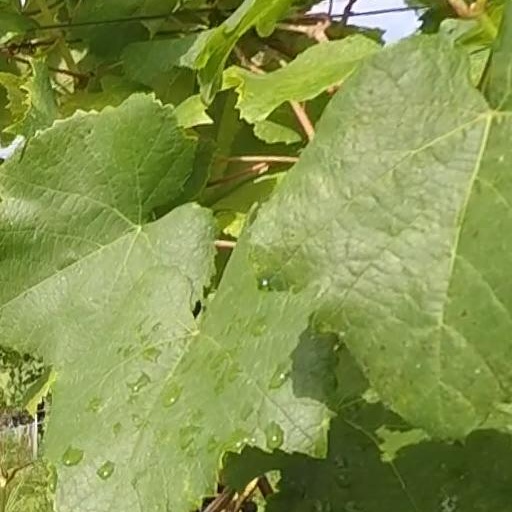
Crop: grape